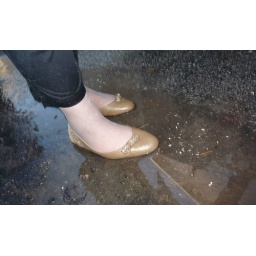
Playing in water, in office parking, in steaming water near draining pipe